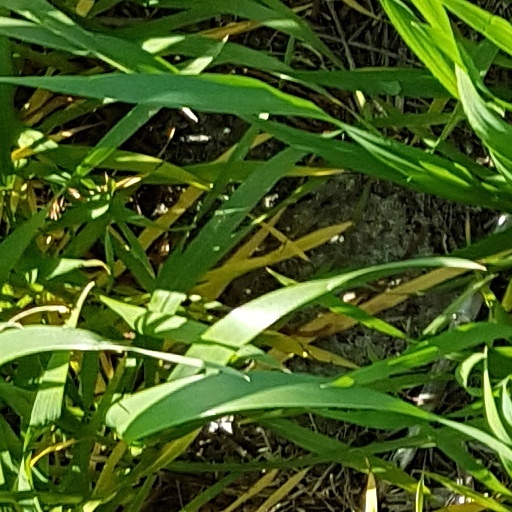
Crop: wheat